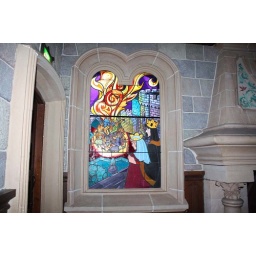
Stained glass window in caslte